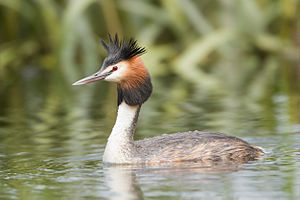
Toppet lappedykker
Den toppede lappedykker er en fugl, der er udbredt som ynglefugl i store dele af Europa samt i dele af Asien, Afrika, Australien og New Zealand. I Danmark yngler den almindeligt i større søer.